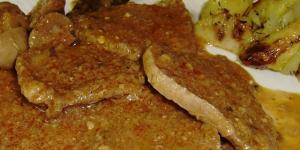
asado de mercedes